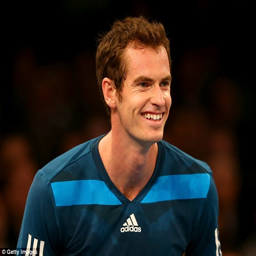
a rare sight : person managed to take a moment and show off his rarely seen smile during monday 's match